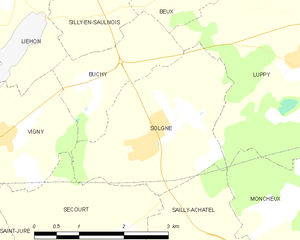
Solgne est une commune française située dans le département de la Moselle, en région Grand Est.